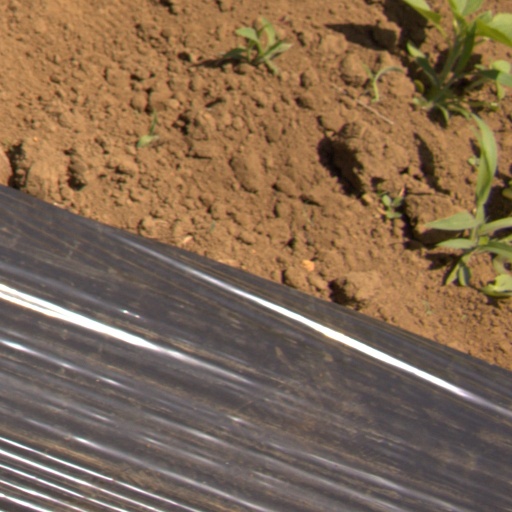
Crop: Jerusalem artichoke